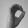
ASL letter: O